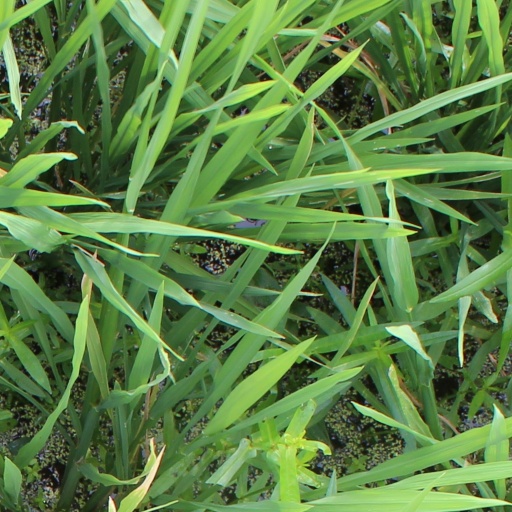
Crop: rice